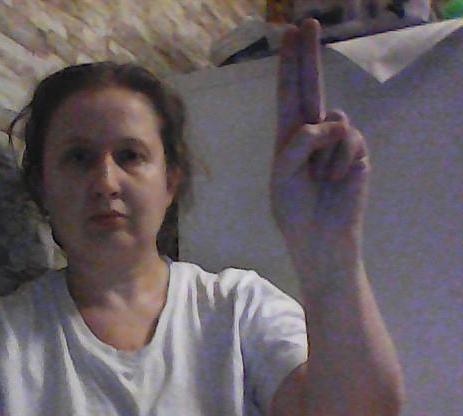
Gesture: two_up